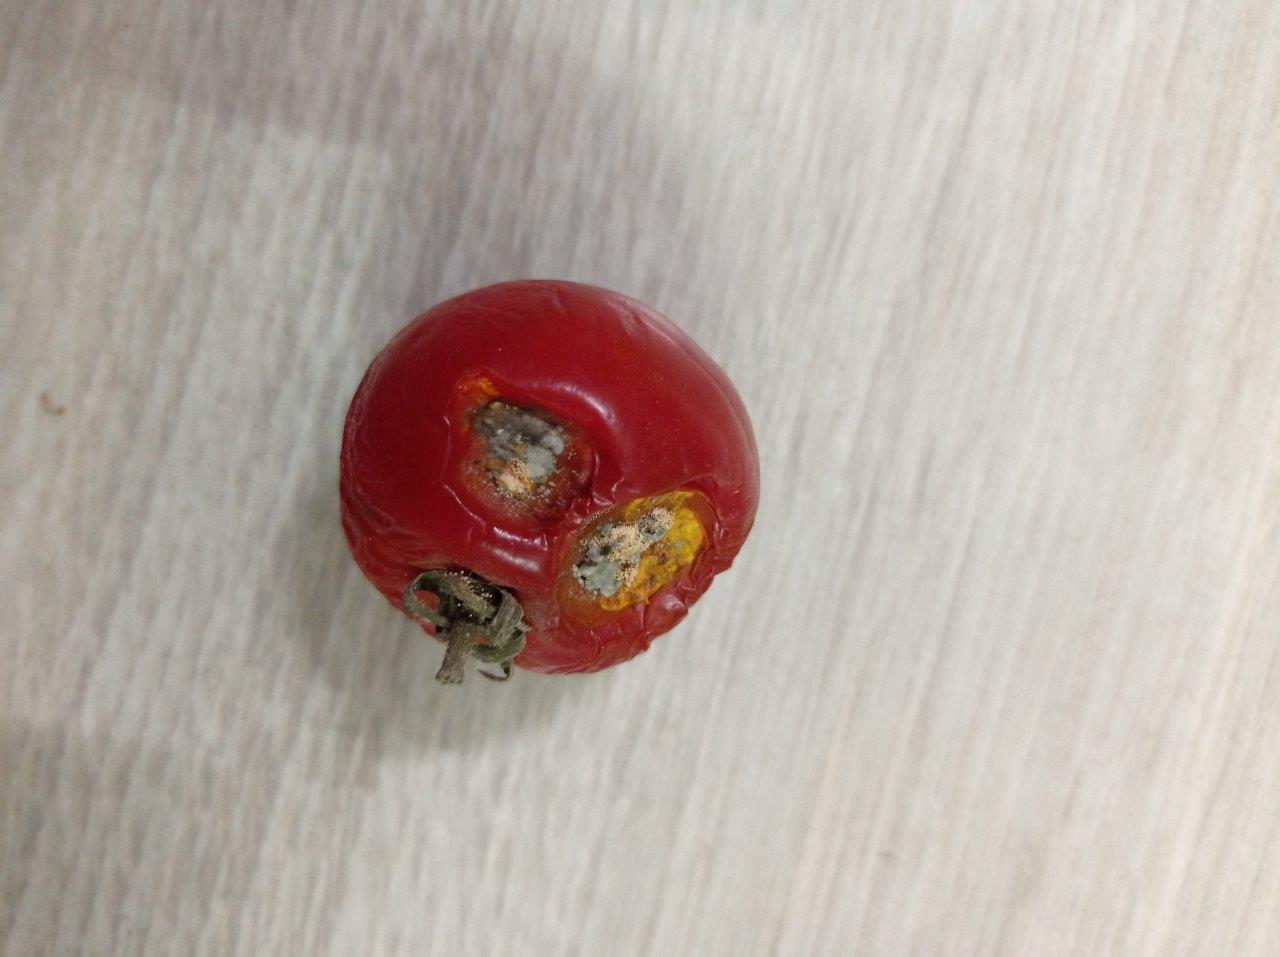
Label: Rotten